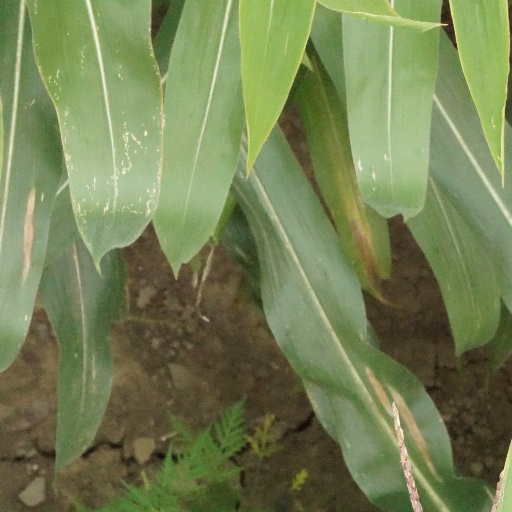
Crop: maize; corn